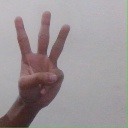
अक्षर: व